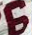
Number: 6